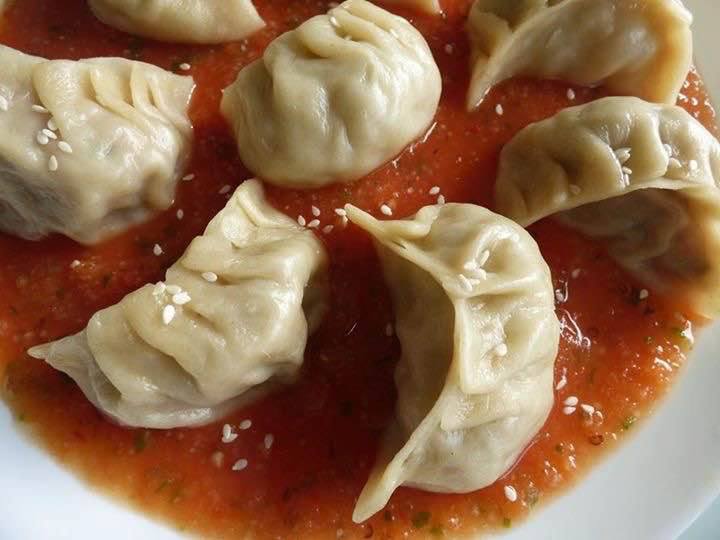
Dish: momos